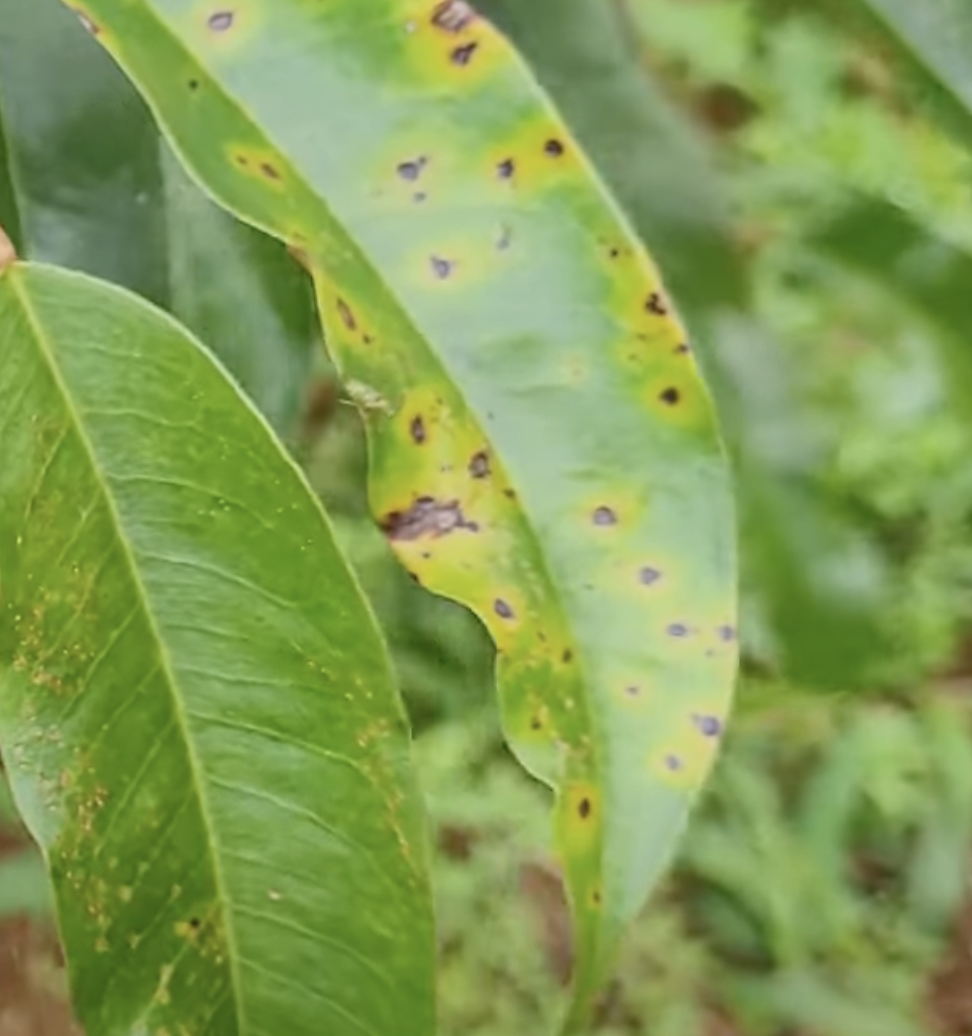
Label: canker_disease